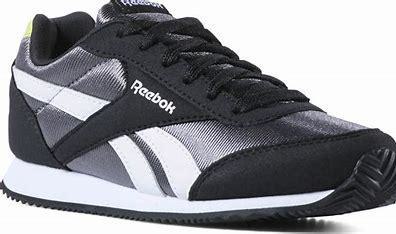
Brand: Reebok
Model: Royal Classic Jogger 2